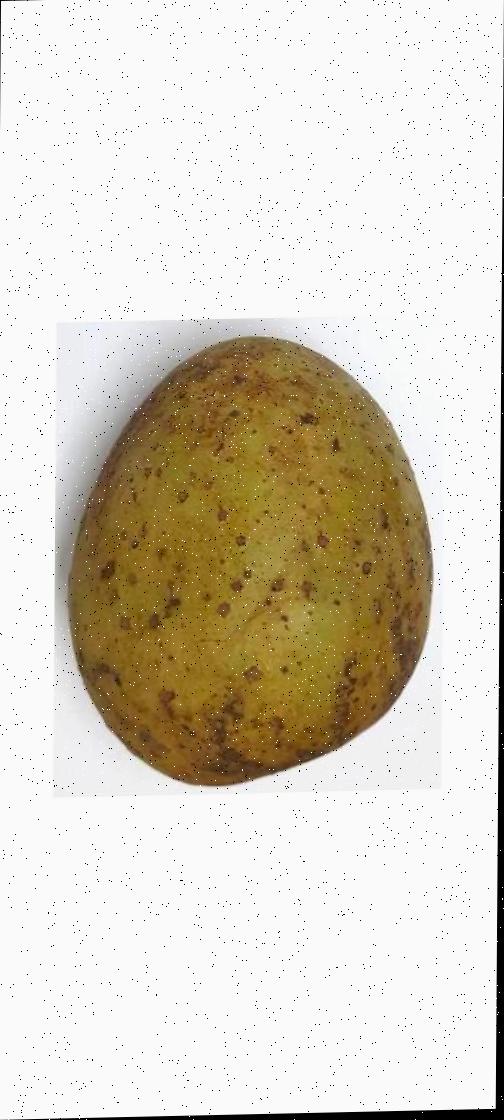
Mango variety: Gourmoti